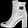
Label: Ankle boot